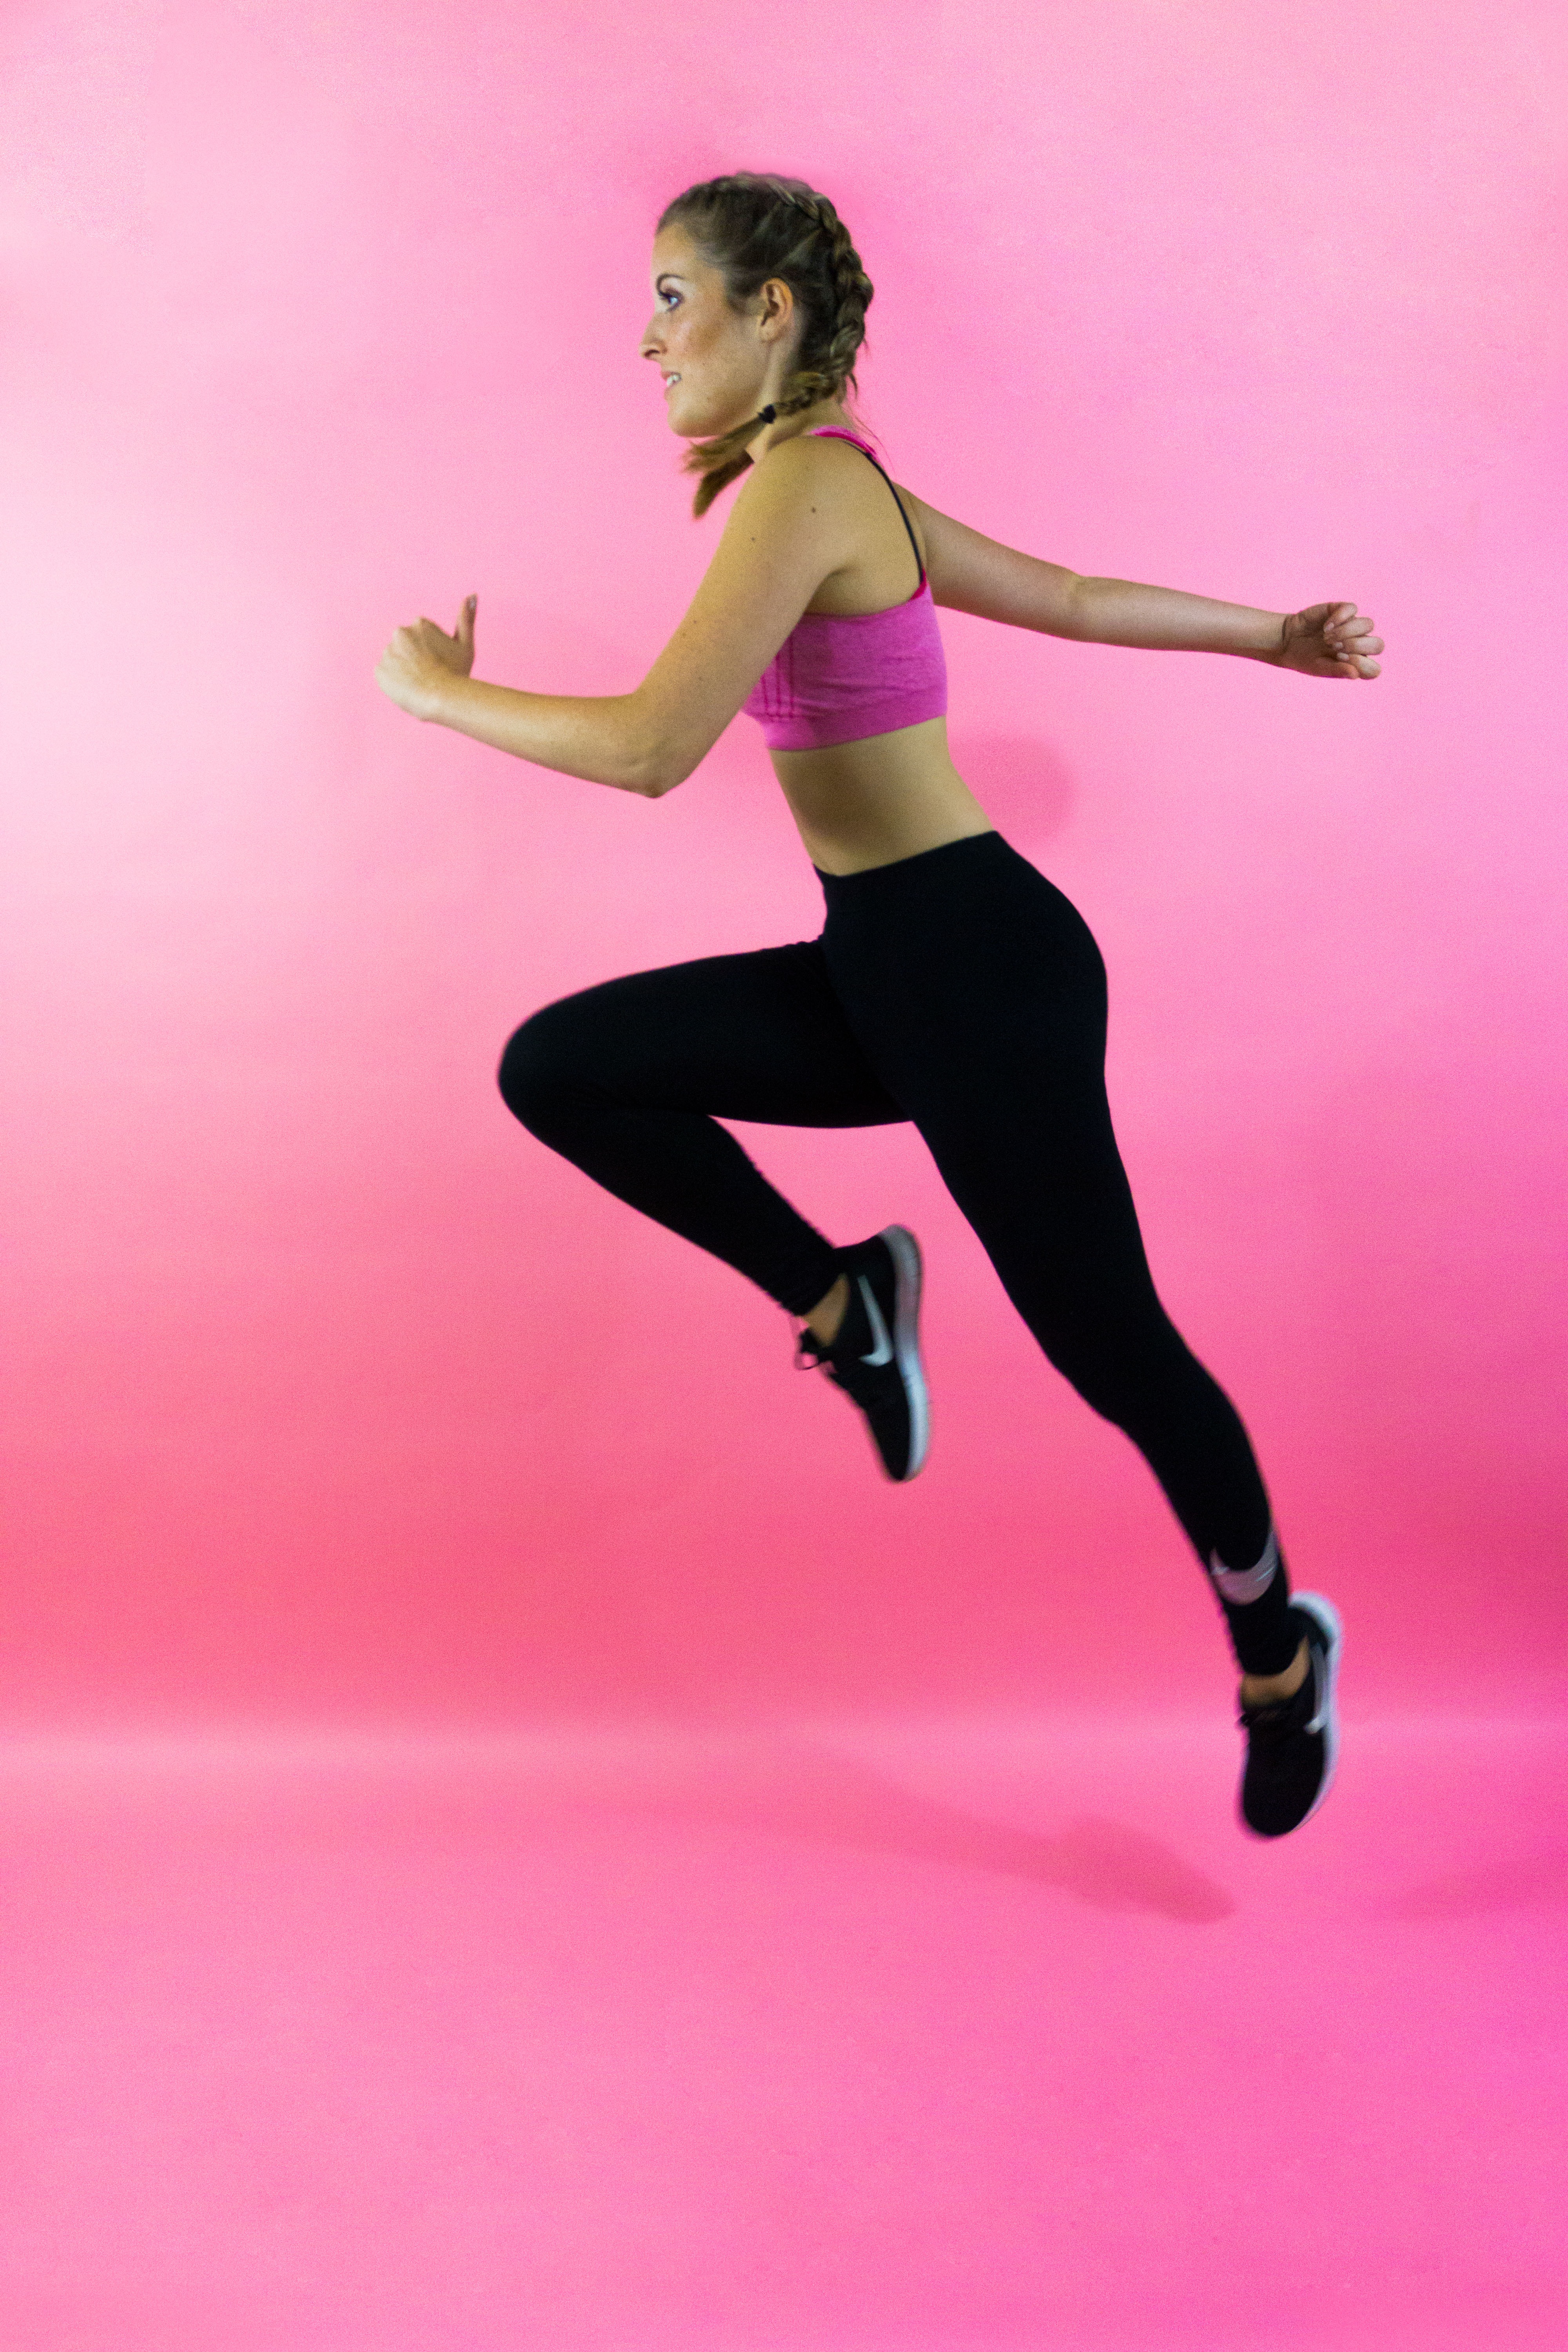
girl, woman, sport, photographer, train, recreation, jumping, female, dance, young, training, human, movement, leisure, healthy, fitness, winter sport, sporty, fun, happiness, sports, skating, move, joy, body, fit, endurance, active, force, excited, physical exercise, ice skating, outdoor recreation, figure skating, modern dance, ice dancing